Ruby Valley Pony Express Station

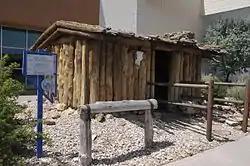

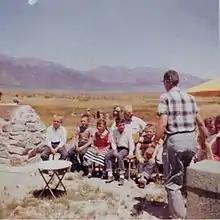
Dedication of the monument at Ruby Valley Station. Earl Warren in the background.

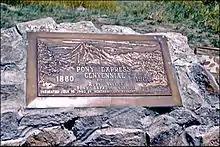
Brass plaque placed at the dedication site

The Ruby Valley Pony Express Station, located at 1515 Idaho St. in Elko, Nevada, was built in 1860 in Ruby Valley, Nevada. It was moved in 1960 approximately to Elko, during the centennial anniversary year for the Pony Express, and then restored, and is listed on the National Register of Historic Places. The building is significant as one of only two surviving Pony Express buildings in Nevada, out of 43 stations in Nevada.